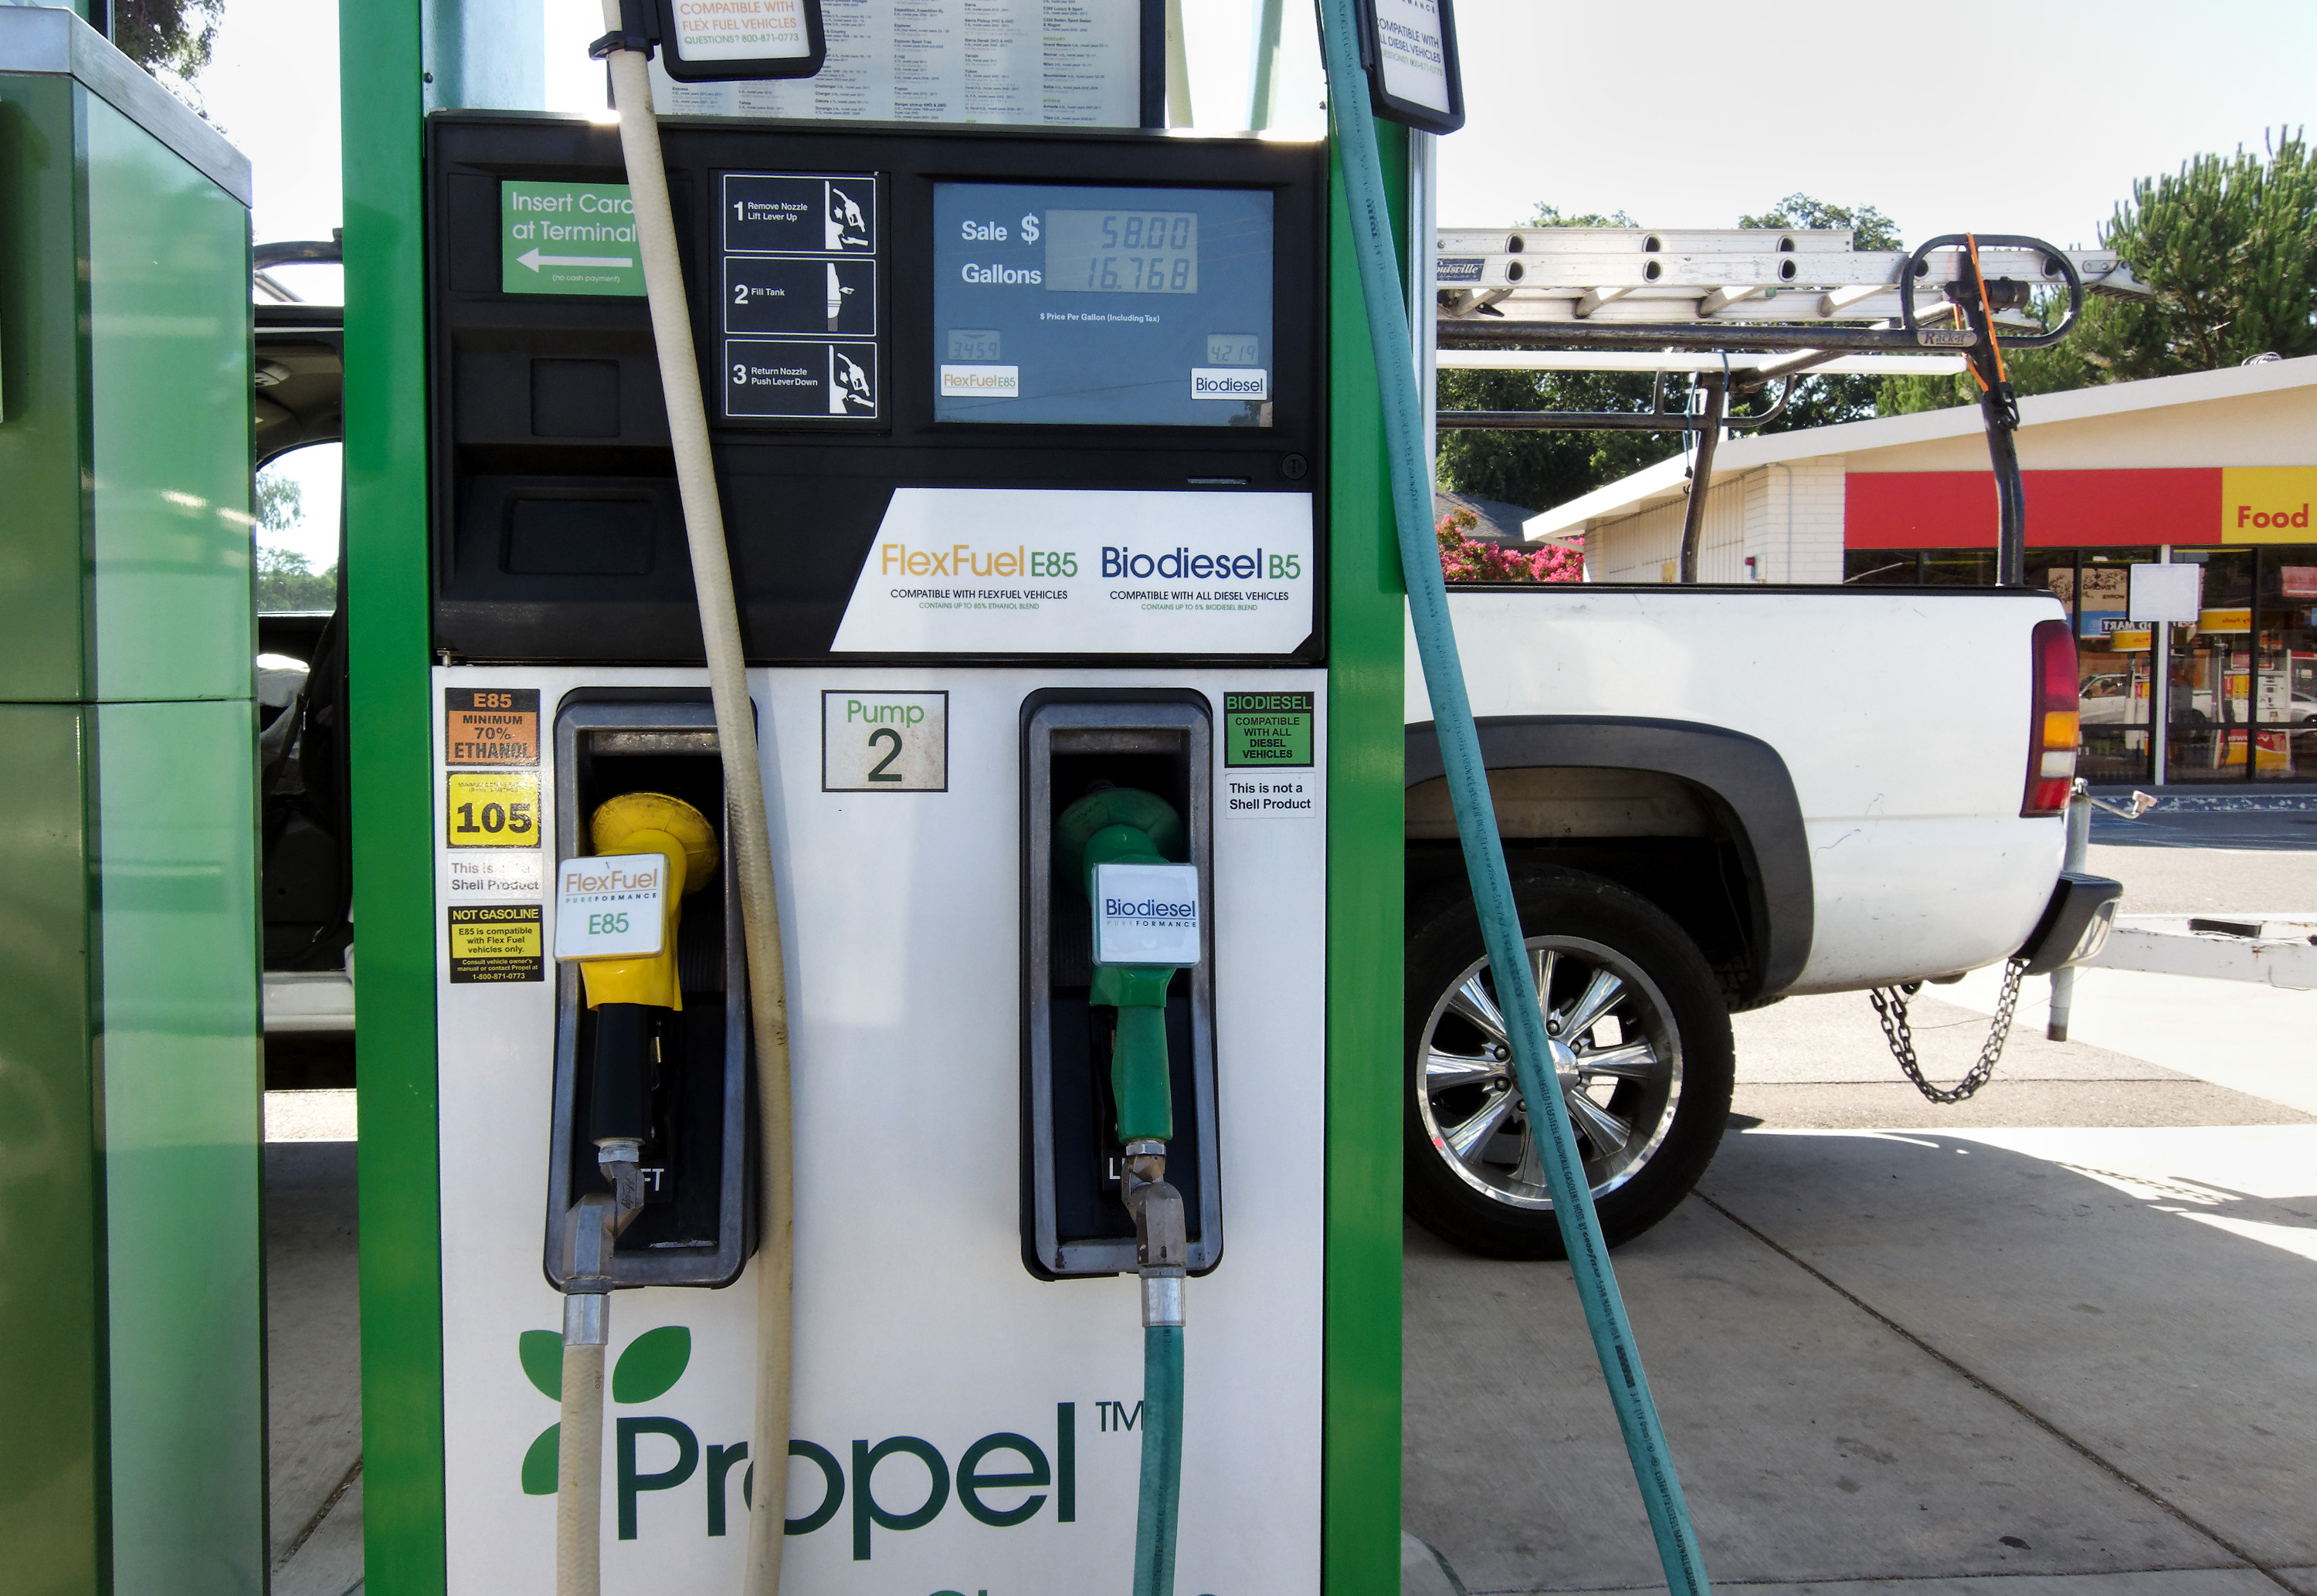
parking, transport, truck, vehicle, public transport, pump, biodiesel, e85, biofuel, filling station